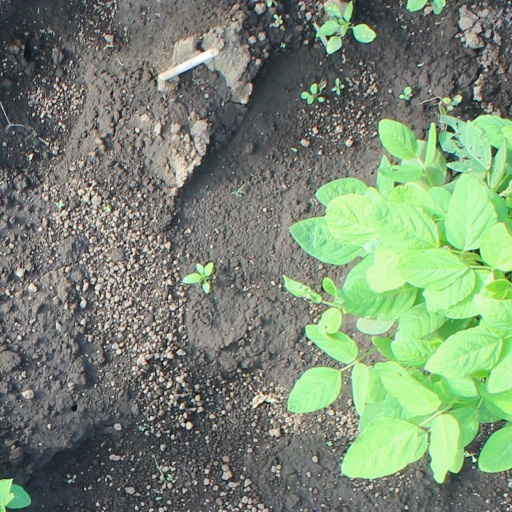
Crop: soybean